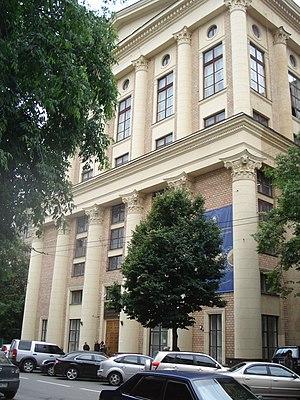
L’université d'État des sciences humaines de Russie, est une université russe fondée le 27 mars 1991. L'université est située à Moscou, en Russie. Son recteur est Efim Pivovar.